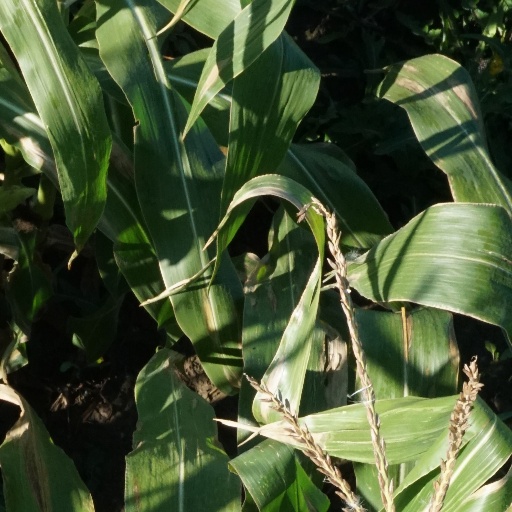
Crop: maize; corn